Olof Herrlin

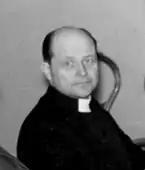
Olof Herrlin

Gunnar Olof Johan Herrlin, Bishop of Visby 1962 - 1980, born 1914 in Lund, Sweden , died 1992. Bishop Herrlin was one of the leaders of High Church movement in Church of Sweden.